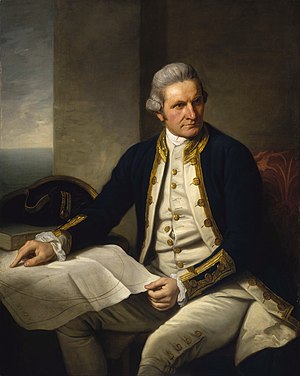
Britiske Imperium / Det 2. britiske imperium (1783–1815) / Udforskning af Stillehavet
James Cooks opdagelsesrejser i Stillehavet førte til grundlæggelse af adskillige britiske kolonier, heriblandt Australien og New Zealand.
Det Britiske Imperium var en kolonimagt, som på sit højeste var historiens største med kolonier på alle kontinenter. Imperiet var et resultat af opdagelsestiden, som begyndte med Spanien og Portugals ekspeditioner i det 15. århundrede. Det Britiske Imperium bestod af alle de områder, som briterne havde erobret og koloniseret: det bestod af dominions, kolonier, protektorater, mandatområder og andre territorier, som blev regeret eller administreret af Det forenede kongerige.